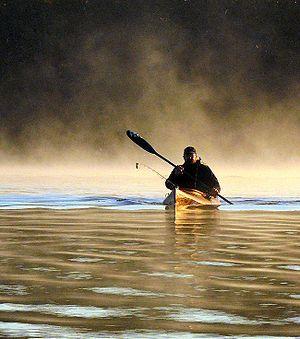
La pêche en kayak désigne les activités de pêche sportive à partir d'un kayak. Historiquement, le kayak était utilisé par les Inuits pour le transport et la chasse. À l'époque contemporaine, le kayak a gagné en popularité comme embarcation de pêche en mer, en lacs et rivières, en raison de utilité pratique et de son prix peu élevé.
Un kayak ou kayac est un type de pirogue légère utilisant une pagaie pour le propulser, le diriger et l’équilibrer.